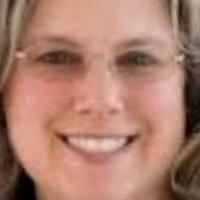
Age group: age 41-55